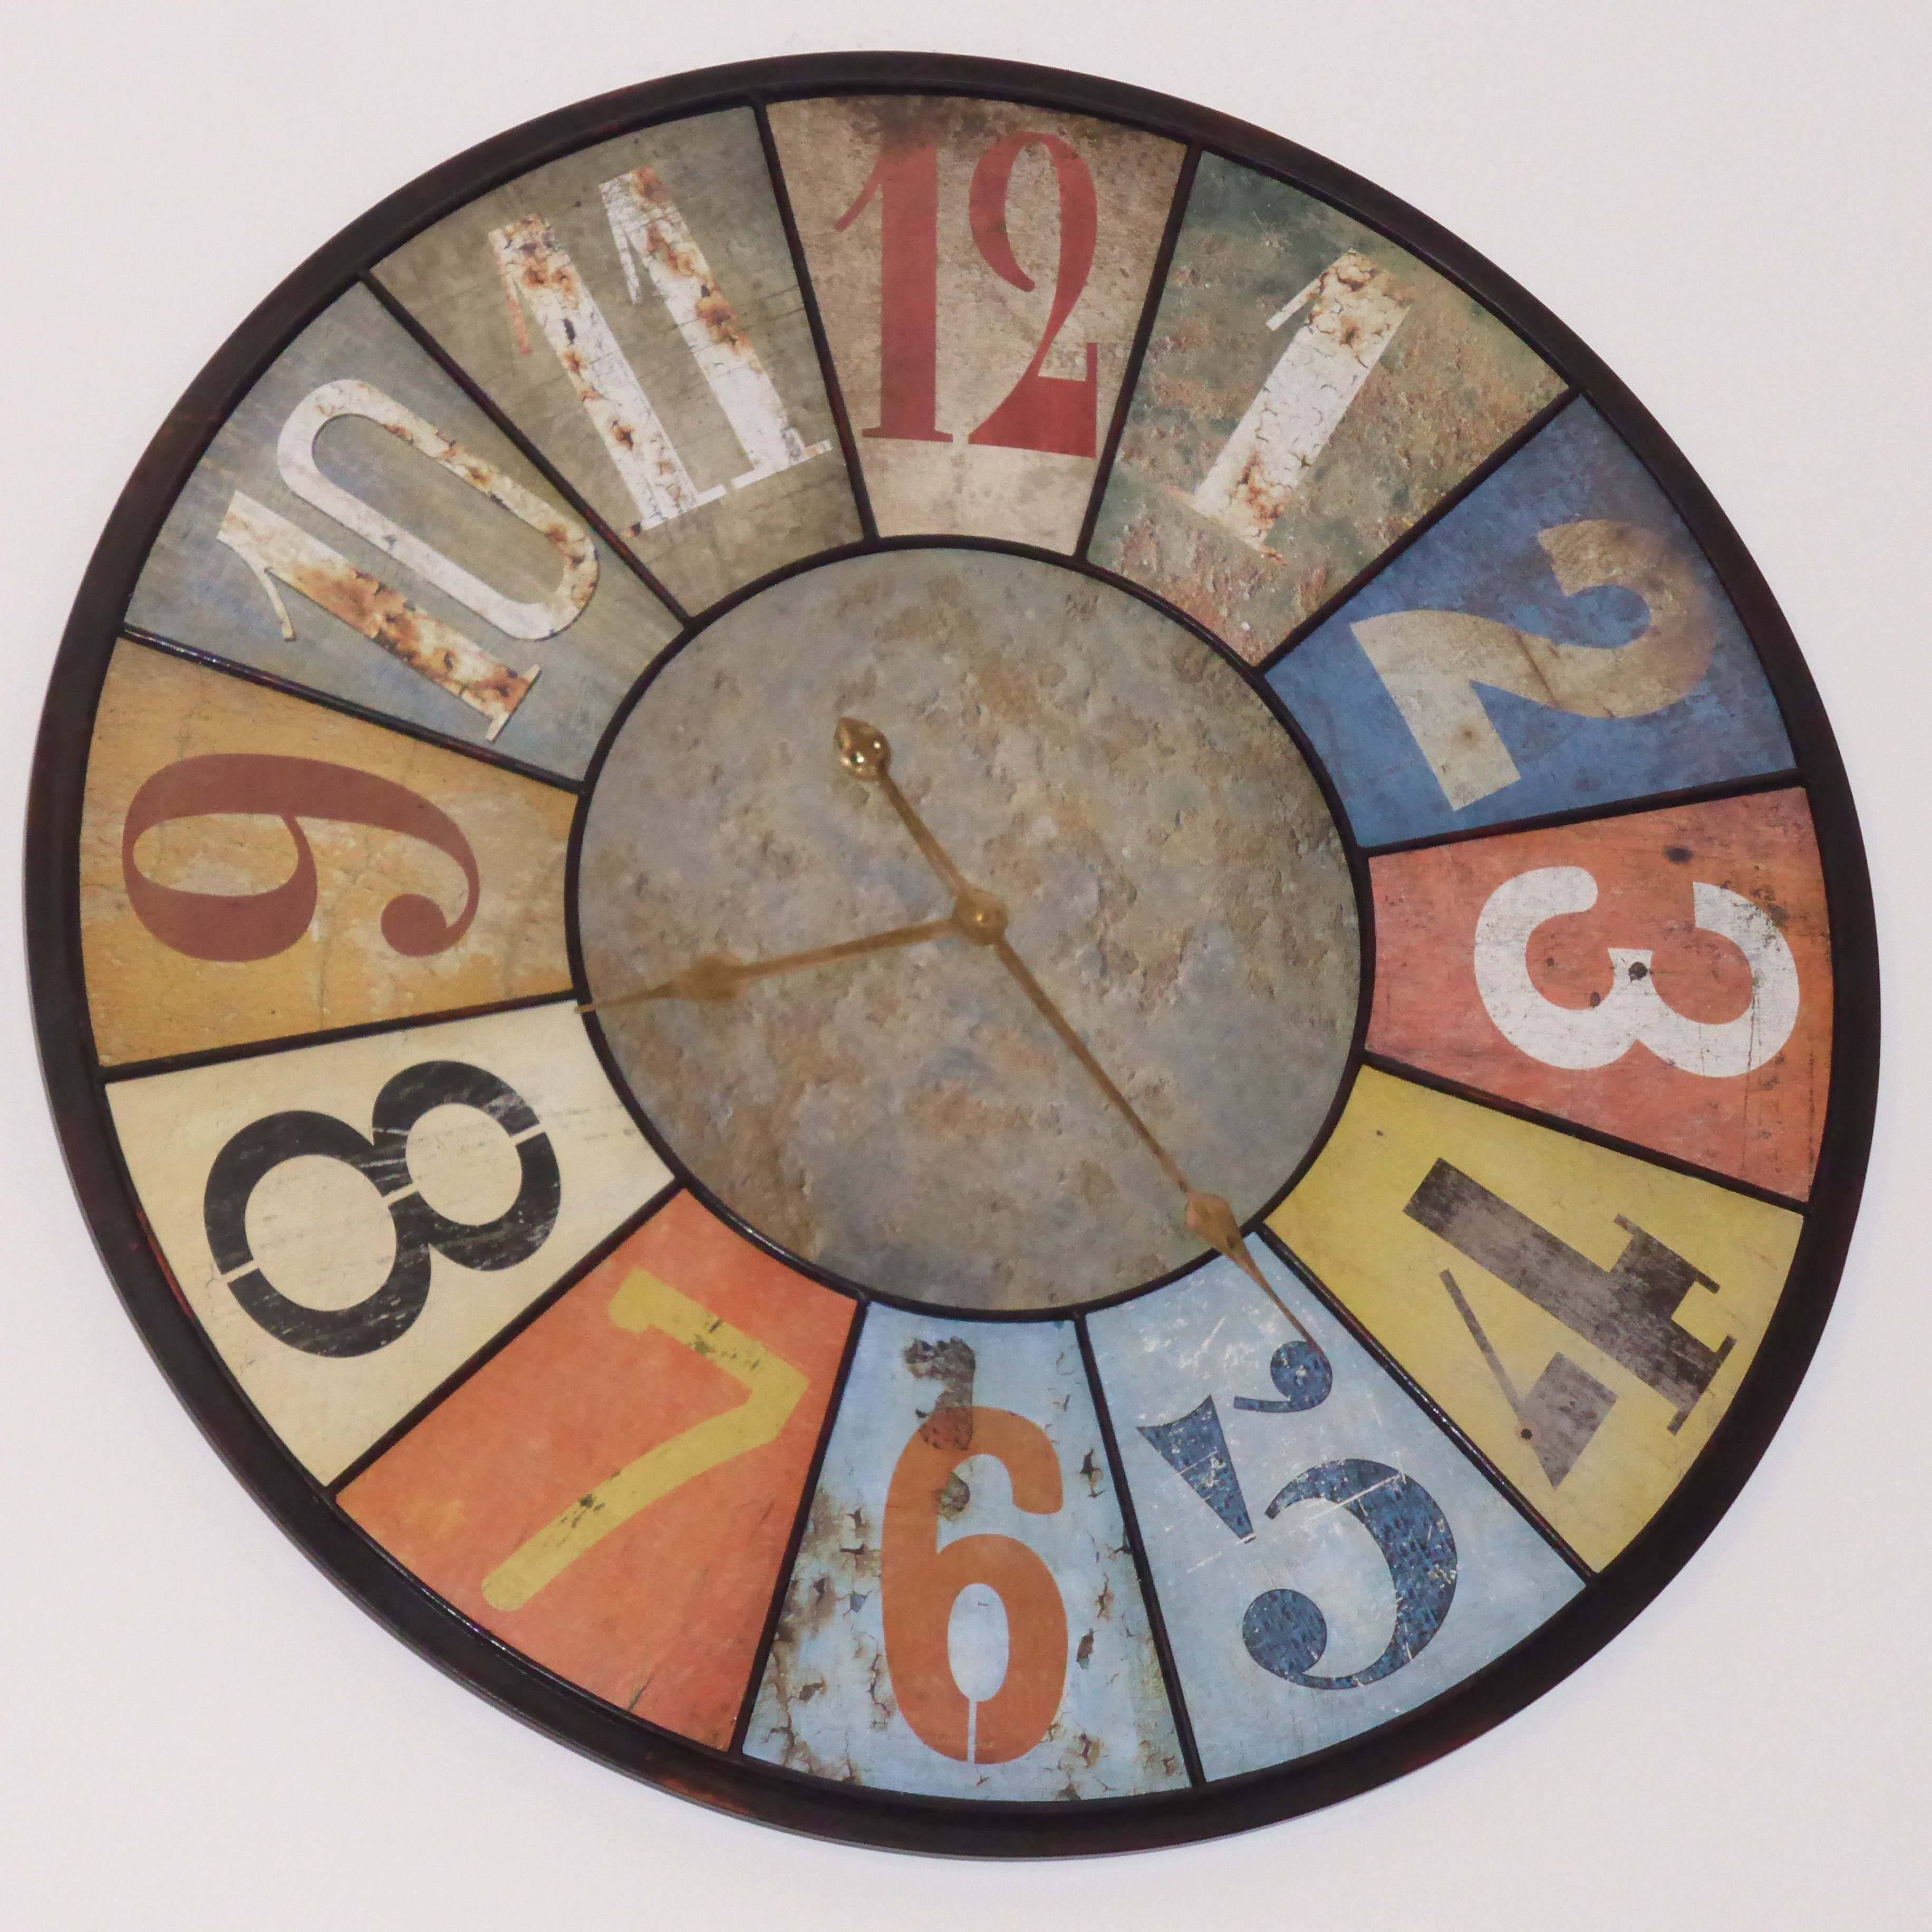
window, glass, clock, time, measure, furniture, minute, circle, wall clock, clock face, art, shape, second, pointer, time indicating, time of, time announcement